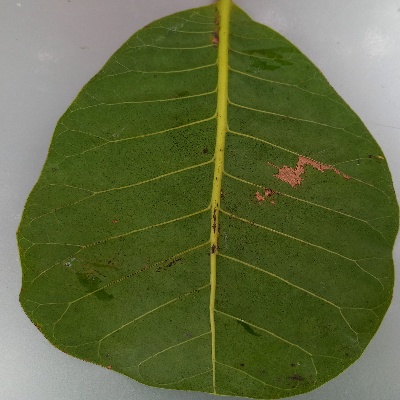
Crop: Cashew
Condition: anthracnose